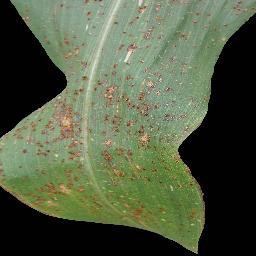
Label: Corn___Common_rust